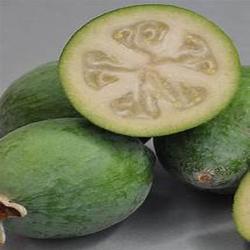
Label: Guava